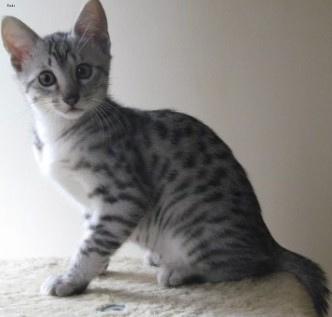
Breed: Egyptian Mau